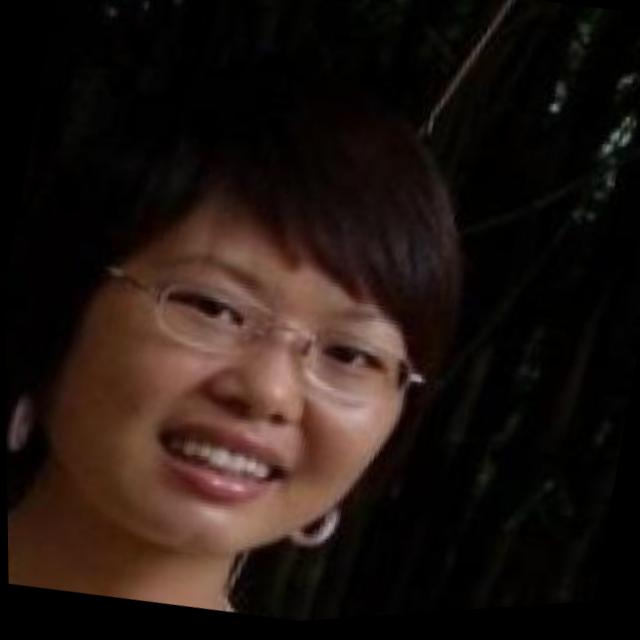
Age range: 21-44